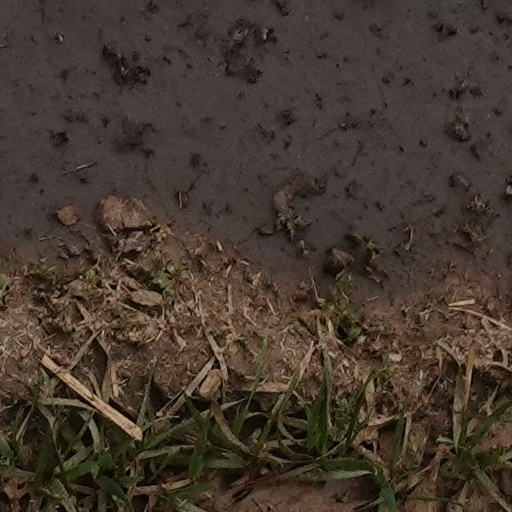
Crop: wheat